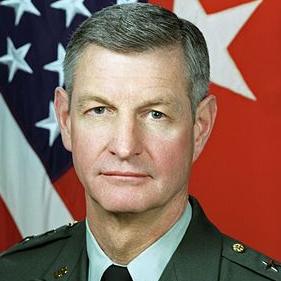
Age: 54